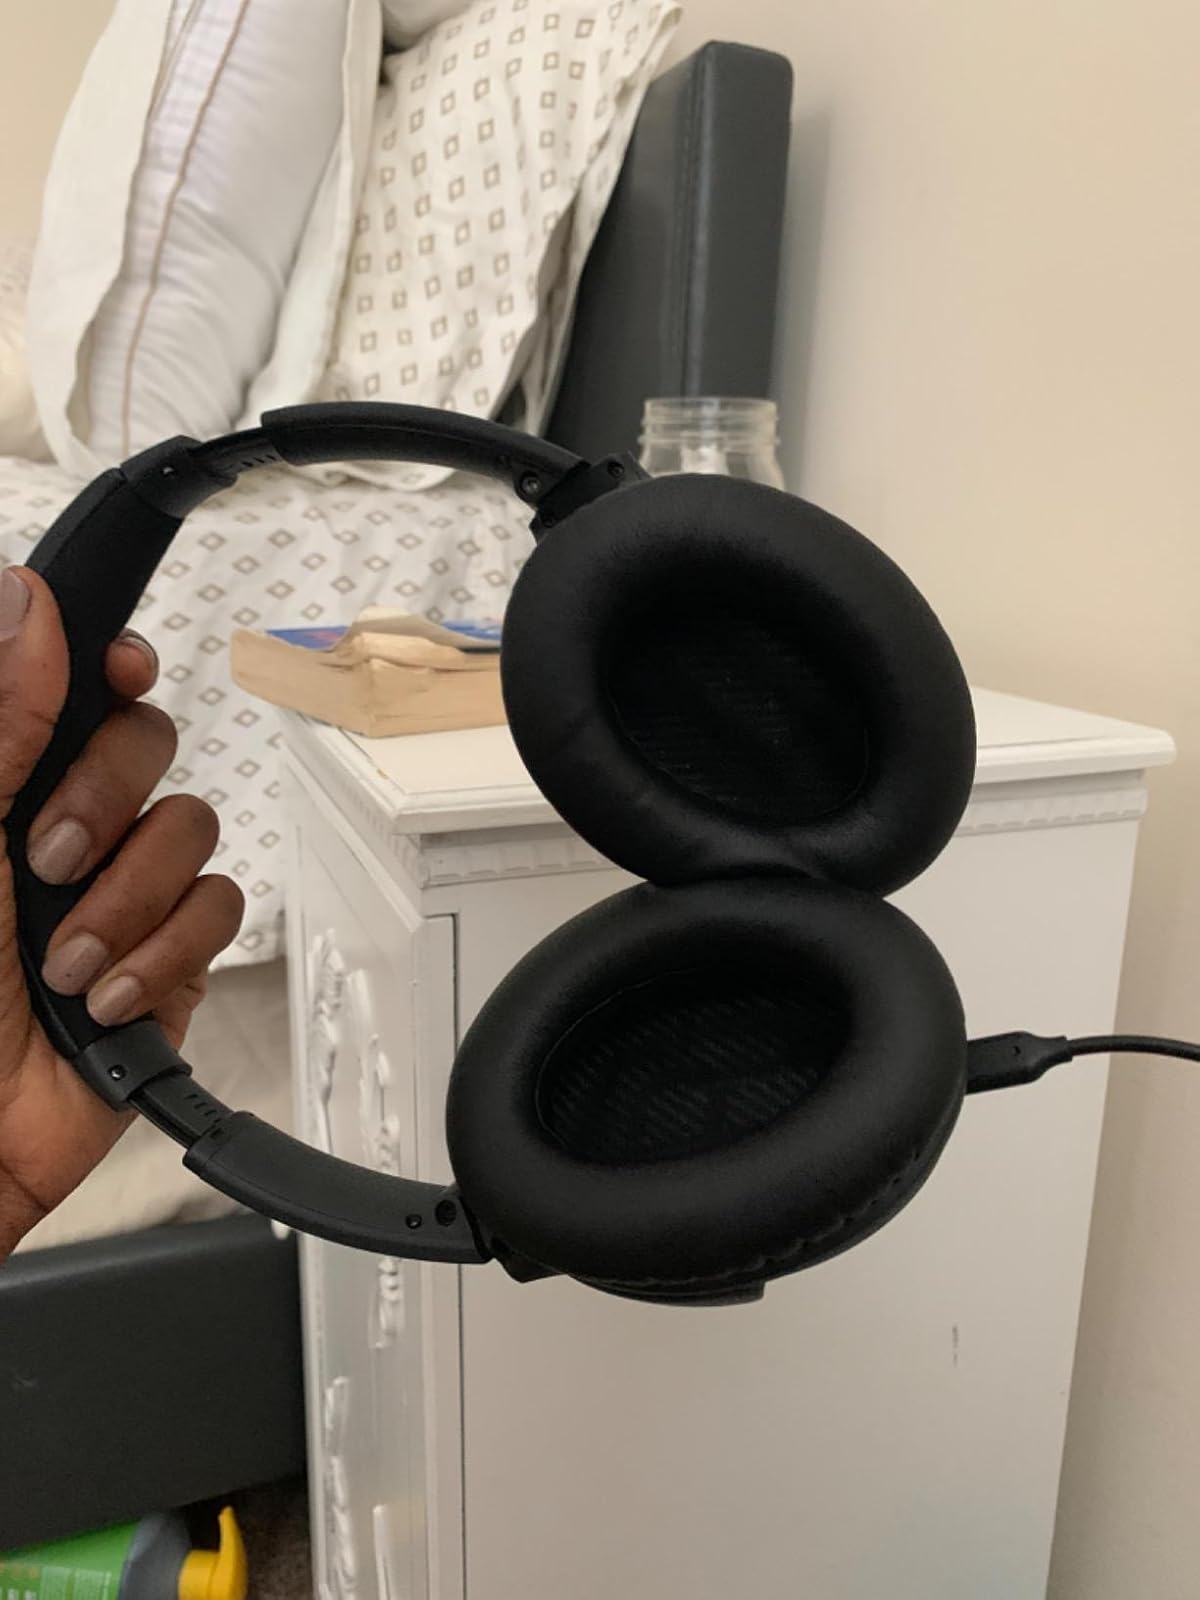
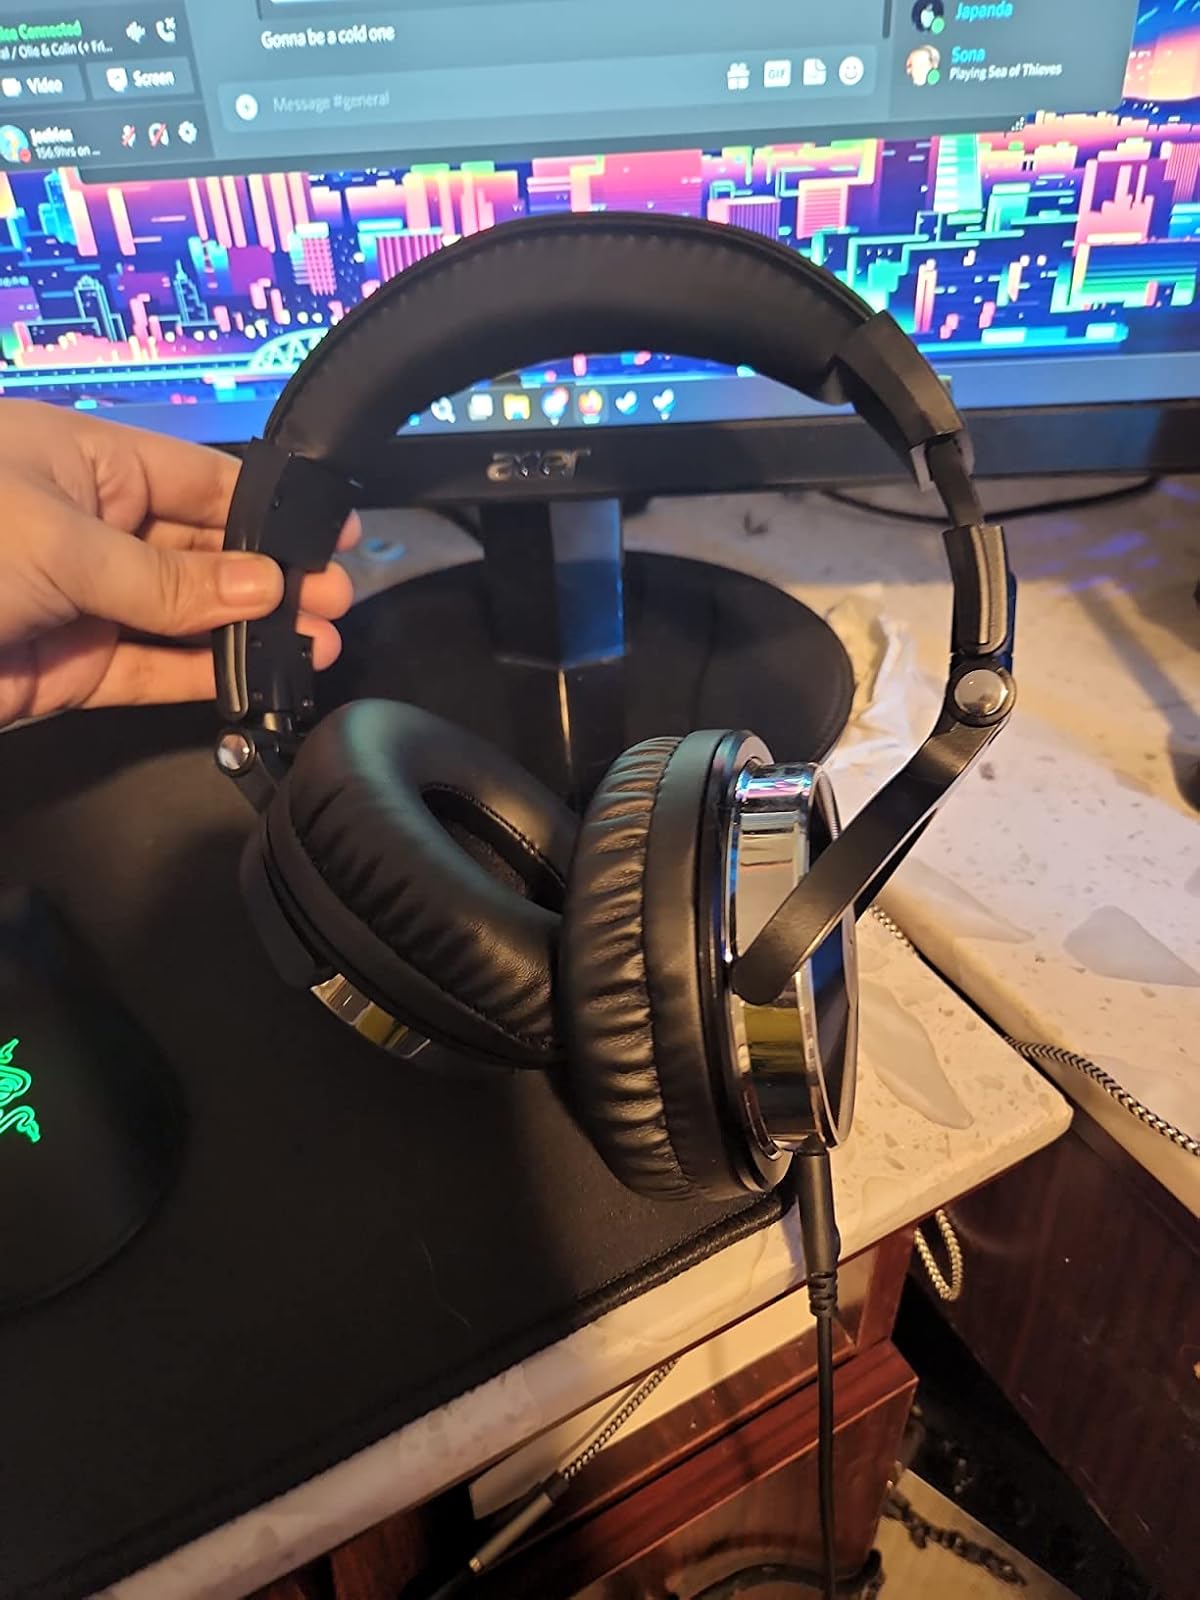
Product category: headphones
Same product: no